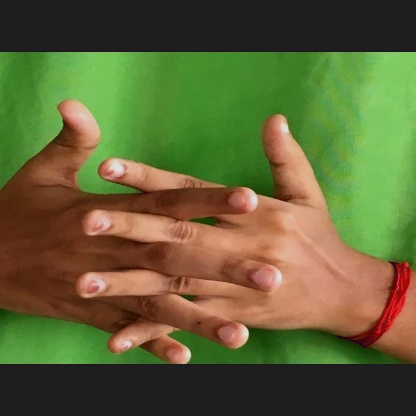
Mudra: Karkatta